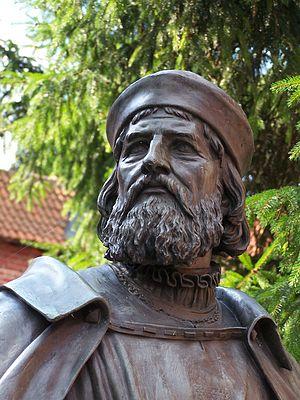
Winrich von Kniprode fut le 22ᵉ grand maître de l’ordre Teutonique, charge qu'il exerça de 1351 à 1382. Son mandat coïncide avec l’âge d'or de la chevalerie et l’apogée de l’État teutonique.